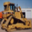
Label: tractor